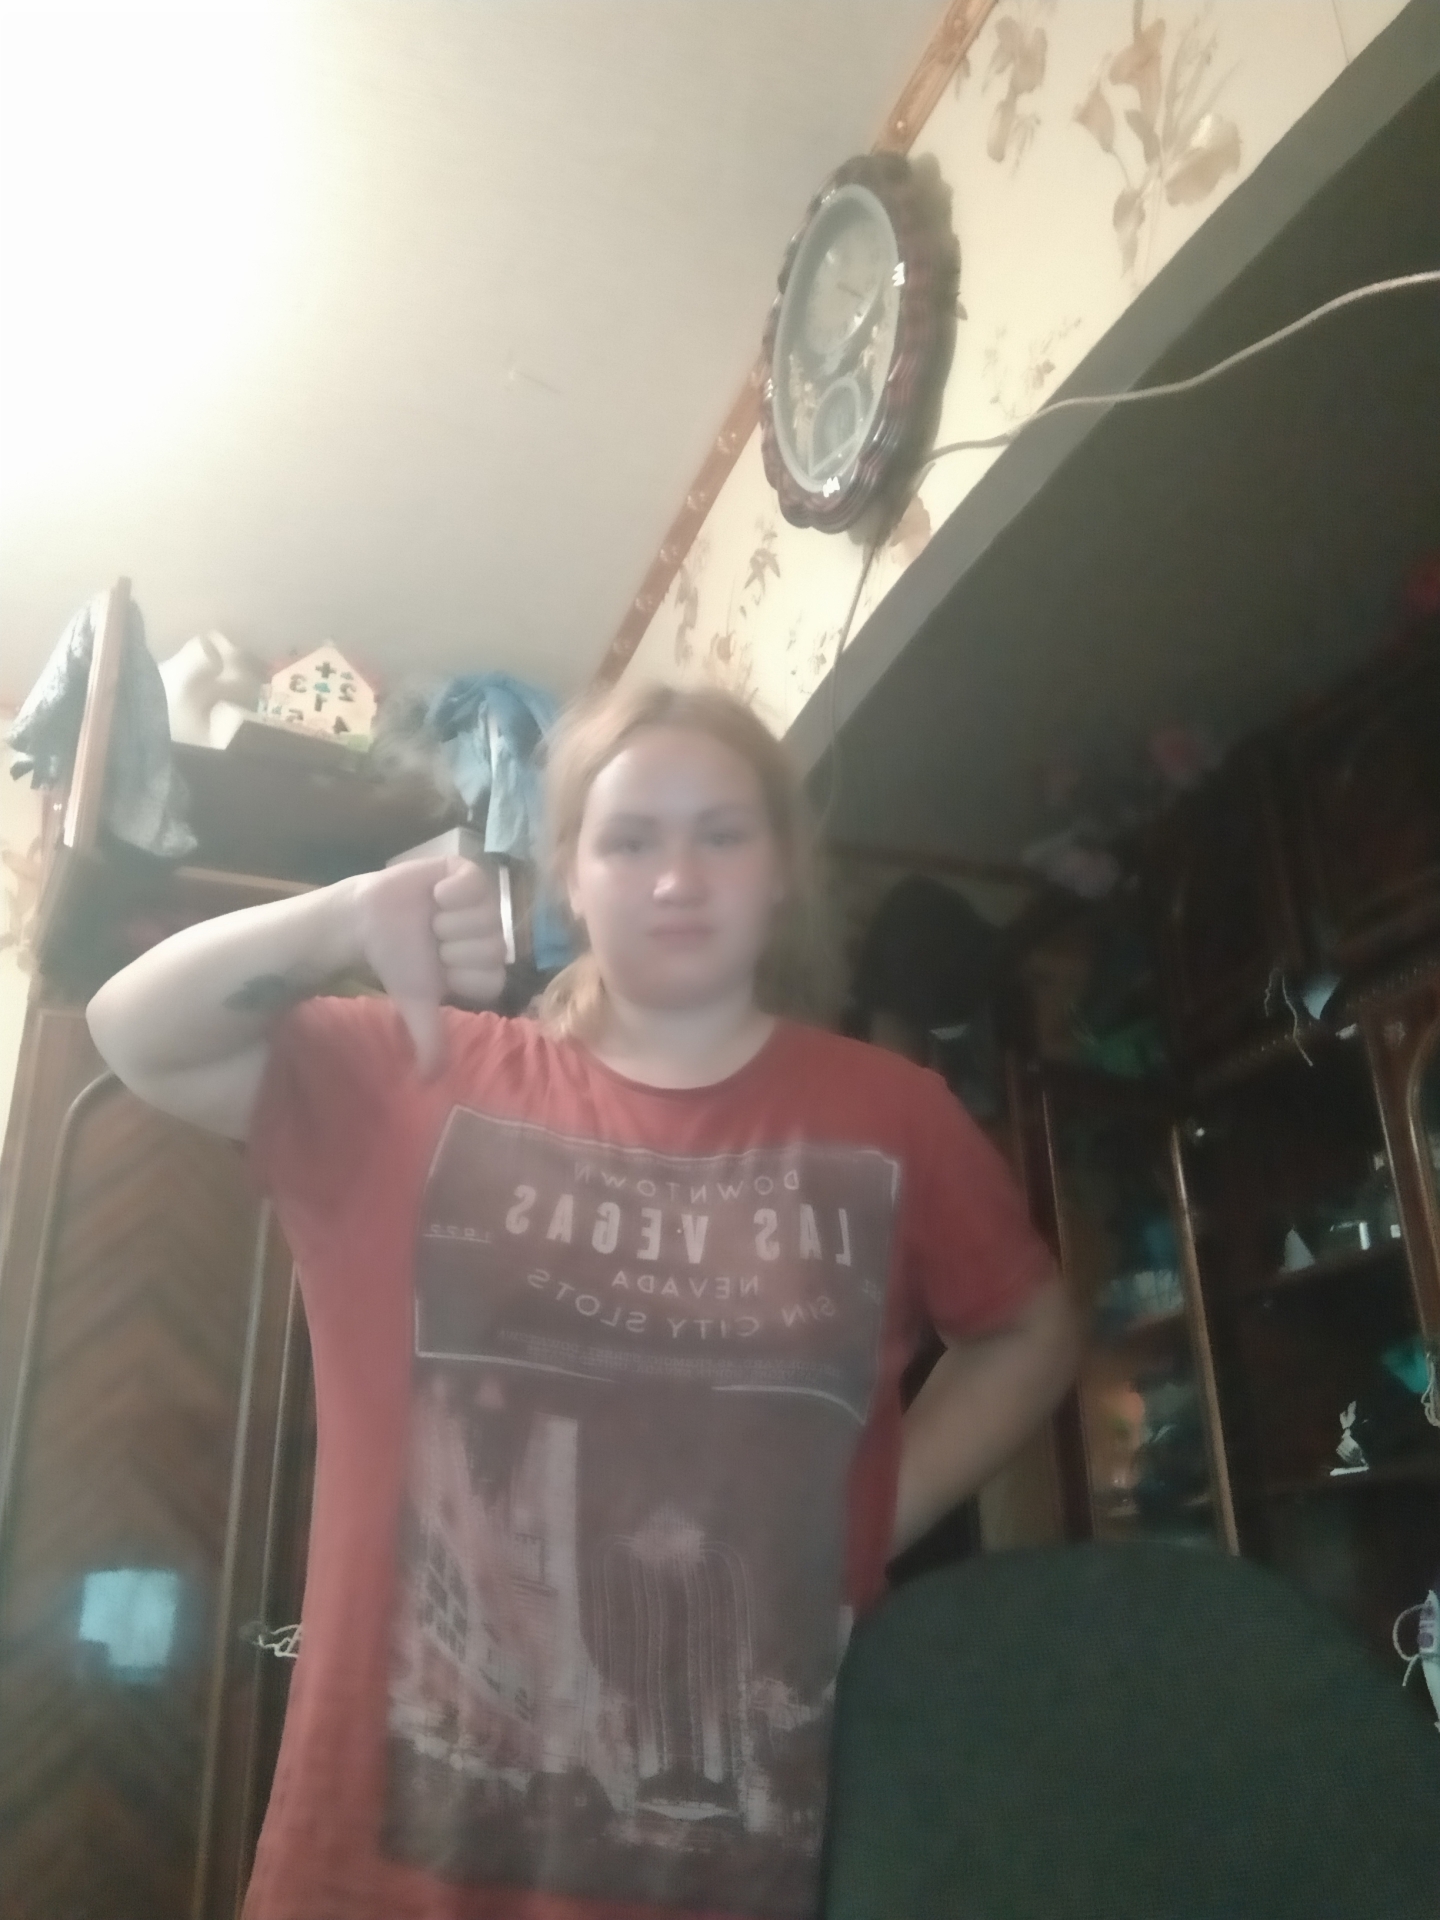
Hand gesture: dislike